Traitté de l'origine des romans

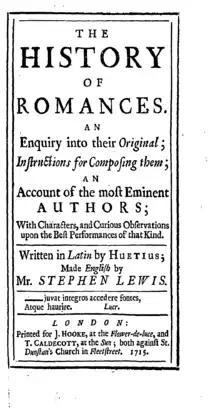
Stephen Lewis' translation, 1715

The beginning of romances is to be searched for in a far distant past and of interest to “the Curious in Antiquity”